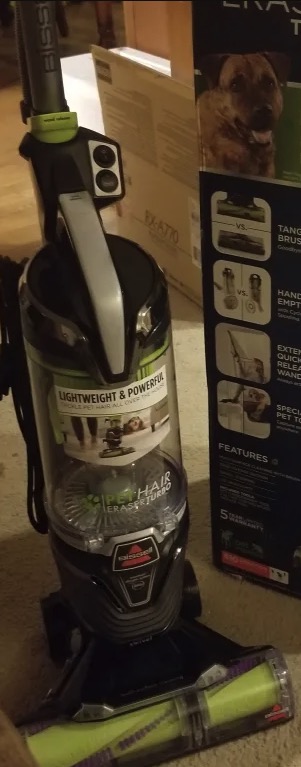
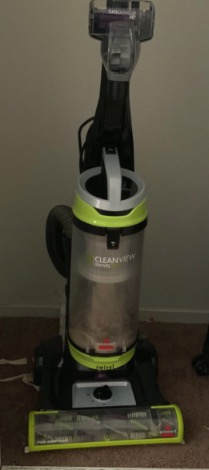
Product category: items_vacuum
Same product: no